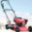
Label: lawn_mower